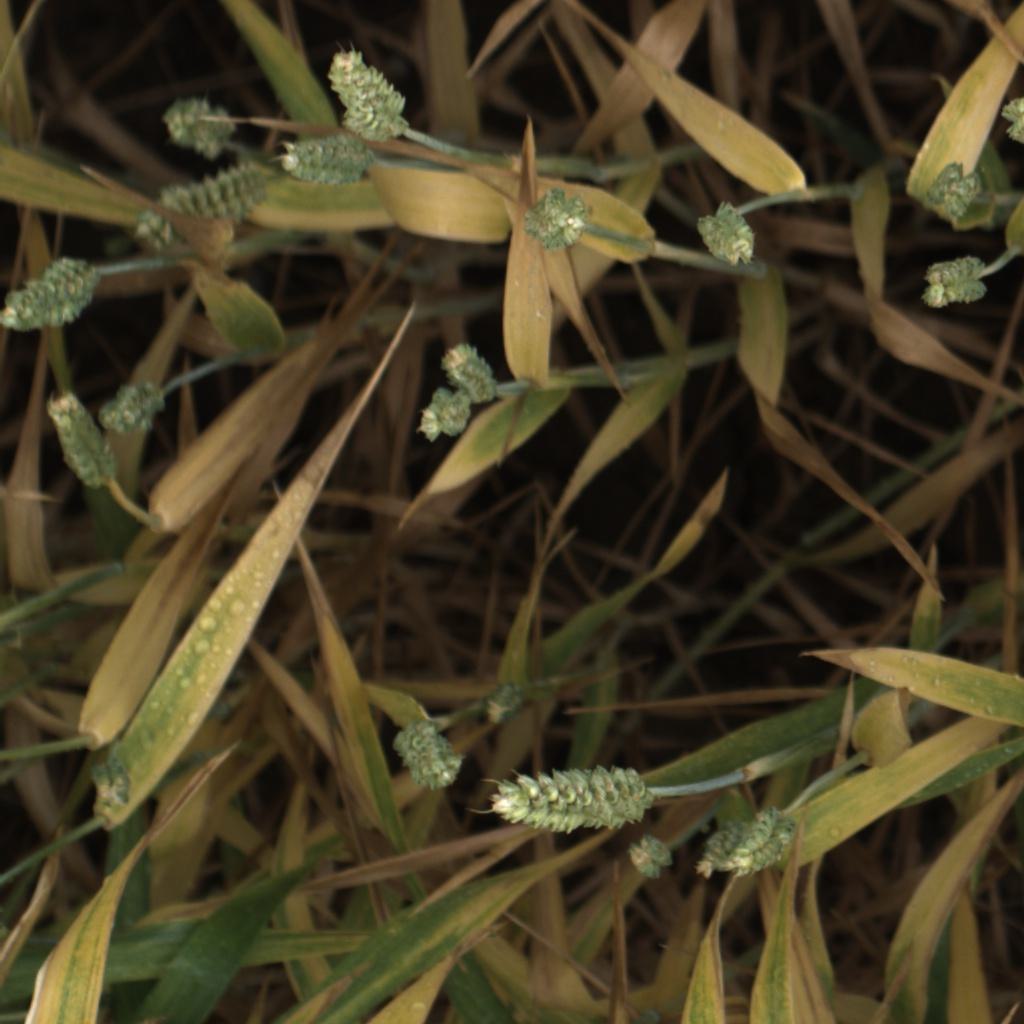
Country: UK
Location: Rothamsted
Wheat development stage: Filling - Ripening